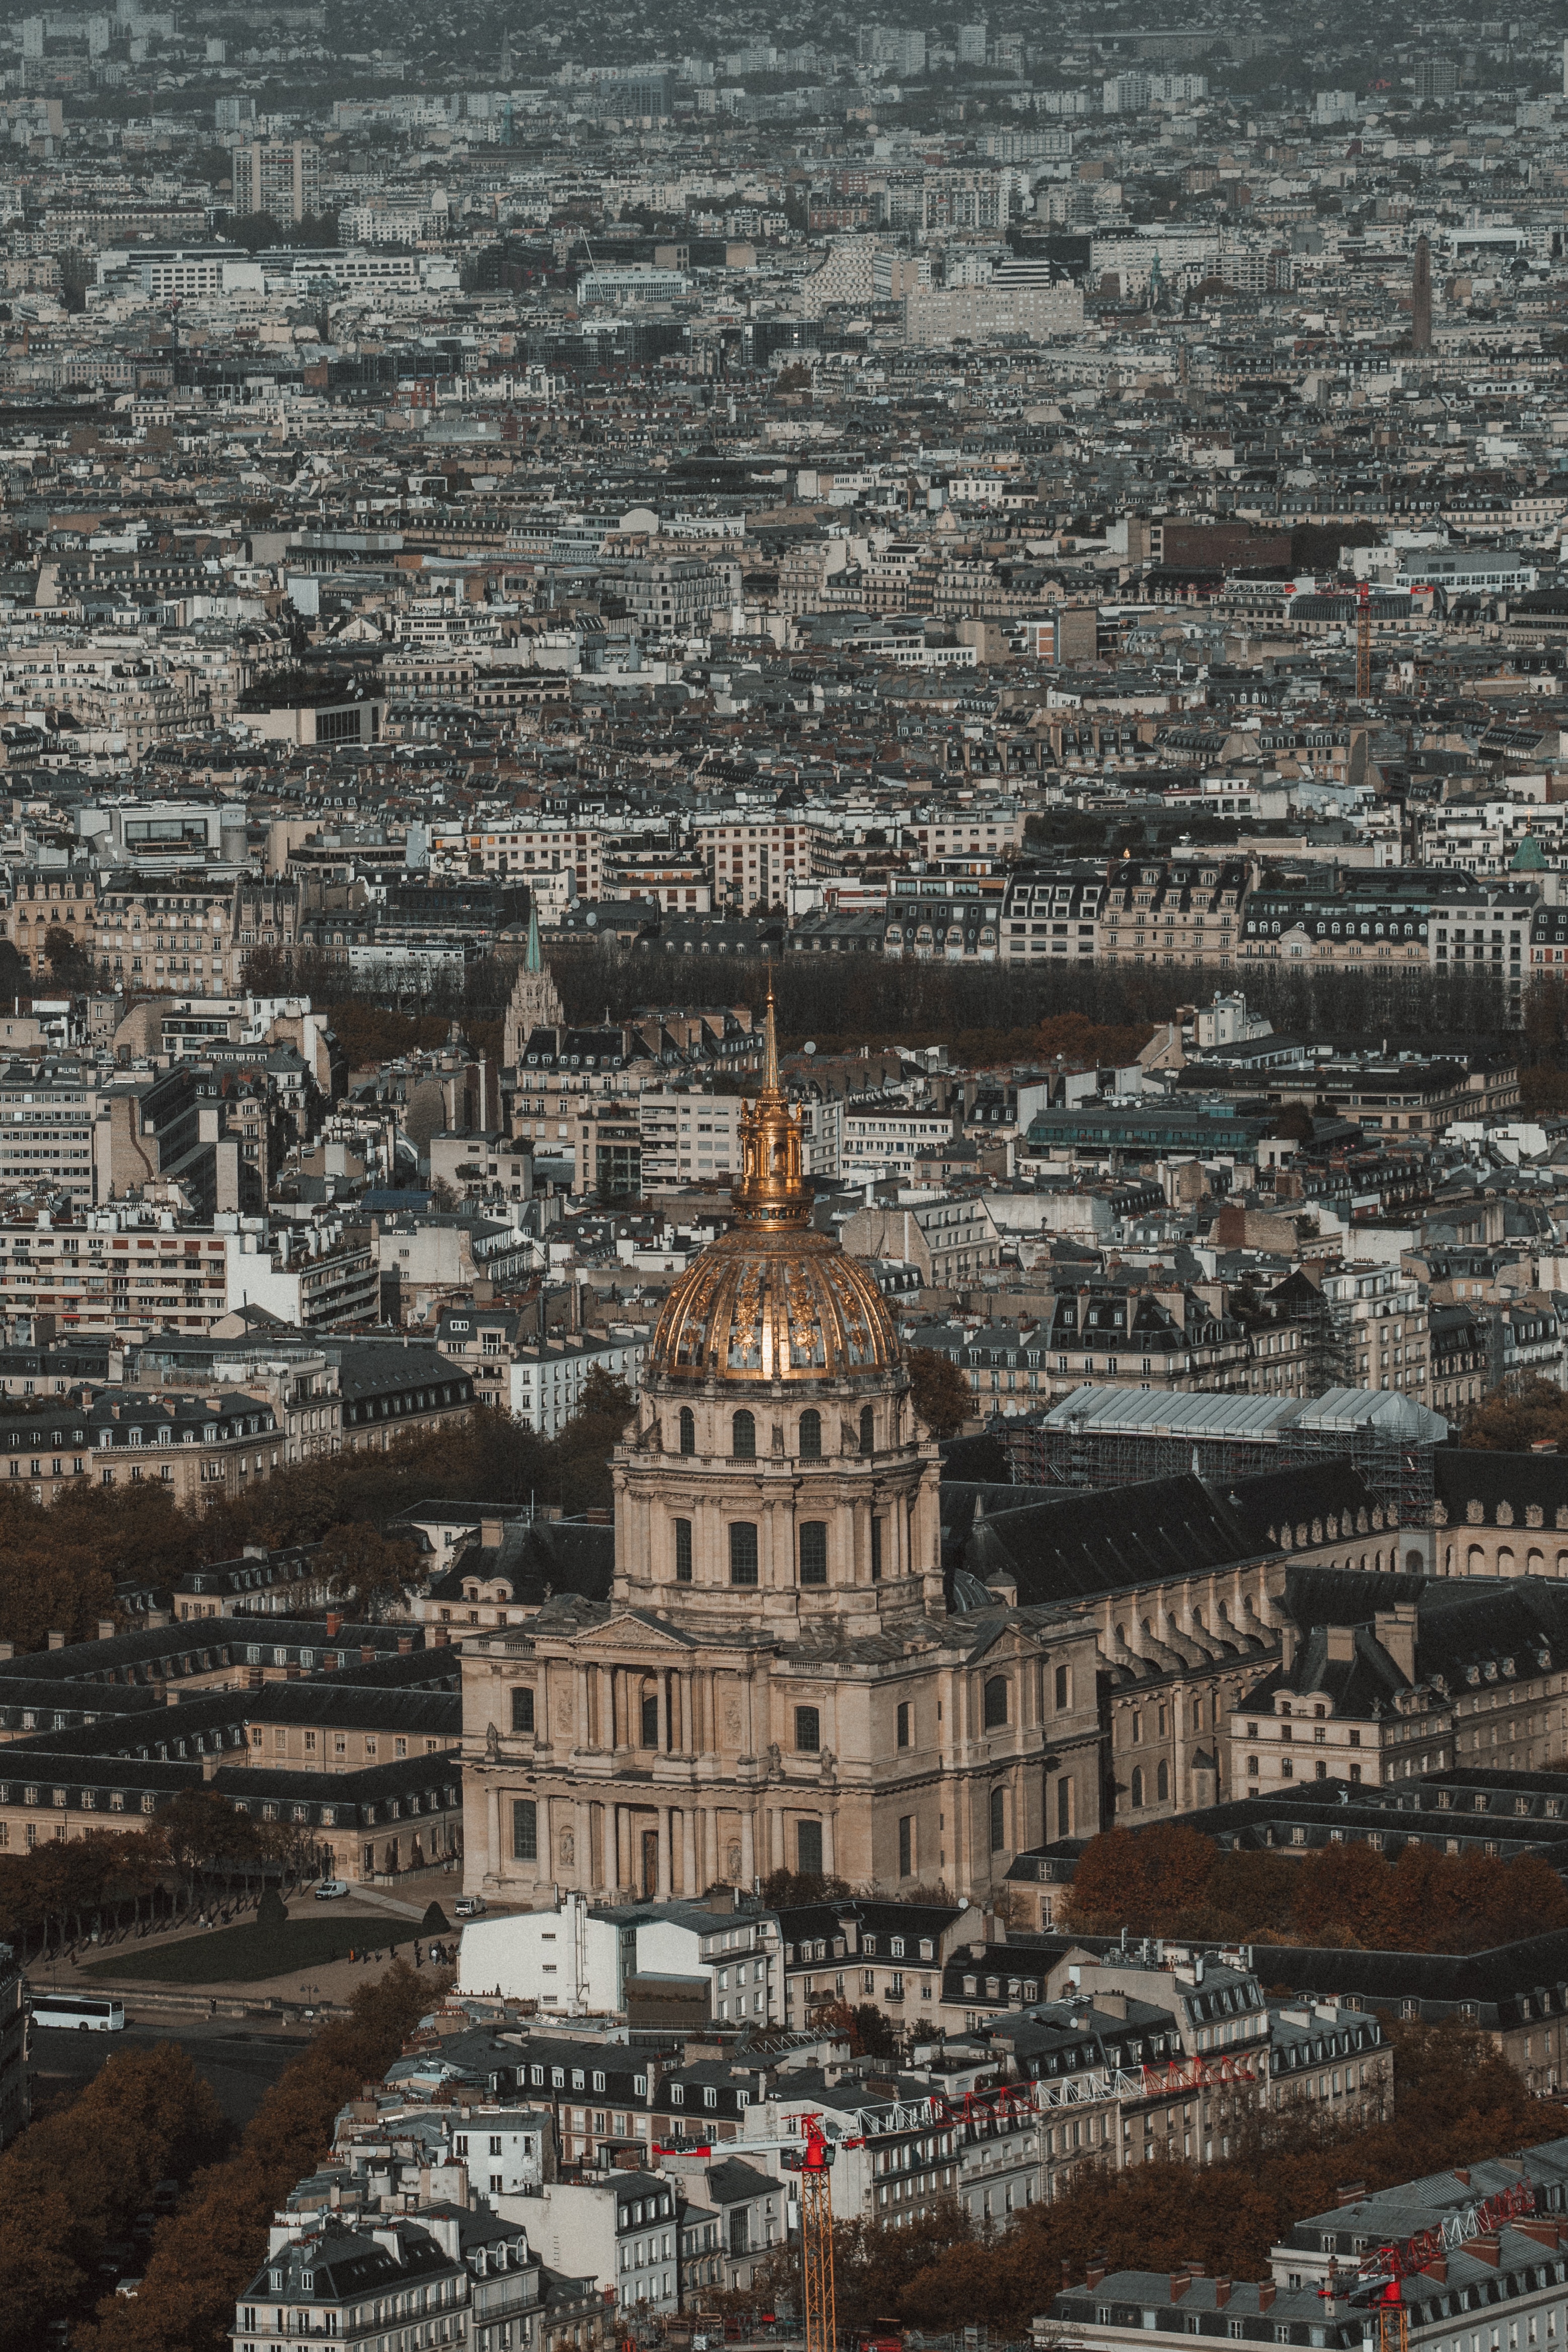
city, building, skyscraper, world, urban design, tower block, cityscape, landscape, tower, roof, horizon, landmark, facade, metropolis, arch, dome, mixed use, bird's eye view, monument, sky, spire, holy places, window, history, historic site, ancient history, suburb, medieval architecture, downtown, stock photography, byzantine architecture, aerial photography, street, classical architecture, skyline, tourism, town square, steeple, tourist attraction, place of worship, vacation, evening